John Colicos

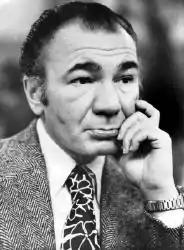

John Colicos (December 10, 1928 – March 6, 2000) was a Canadian actor. He performed on stage and on television in the United States and Canada.